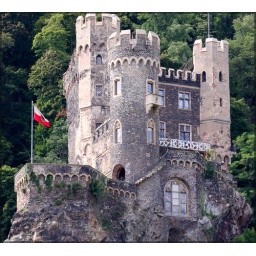
We spotted our first castle as we descended by cable lift to Assmannshausen.